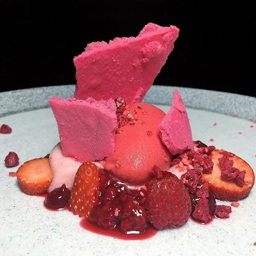
for well - executed dishes in a garden setting